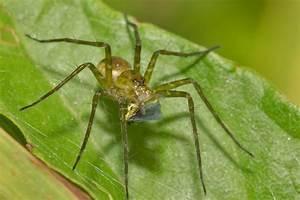
spider